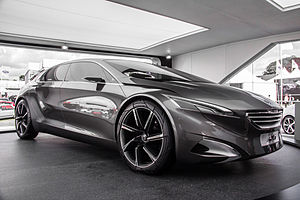
Peugeot / Konceptbiler
Peugeot er et fransk bilmærke og en del af PSA Peugeot Citroën, som er Europas næststørste bilfabrikant.